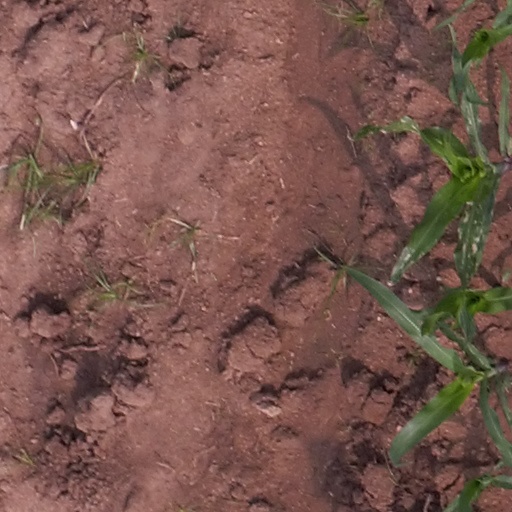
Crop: maize; corn